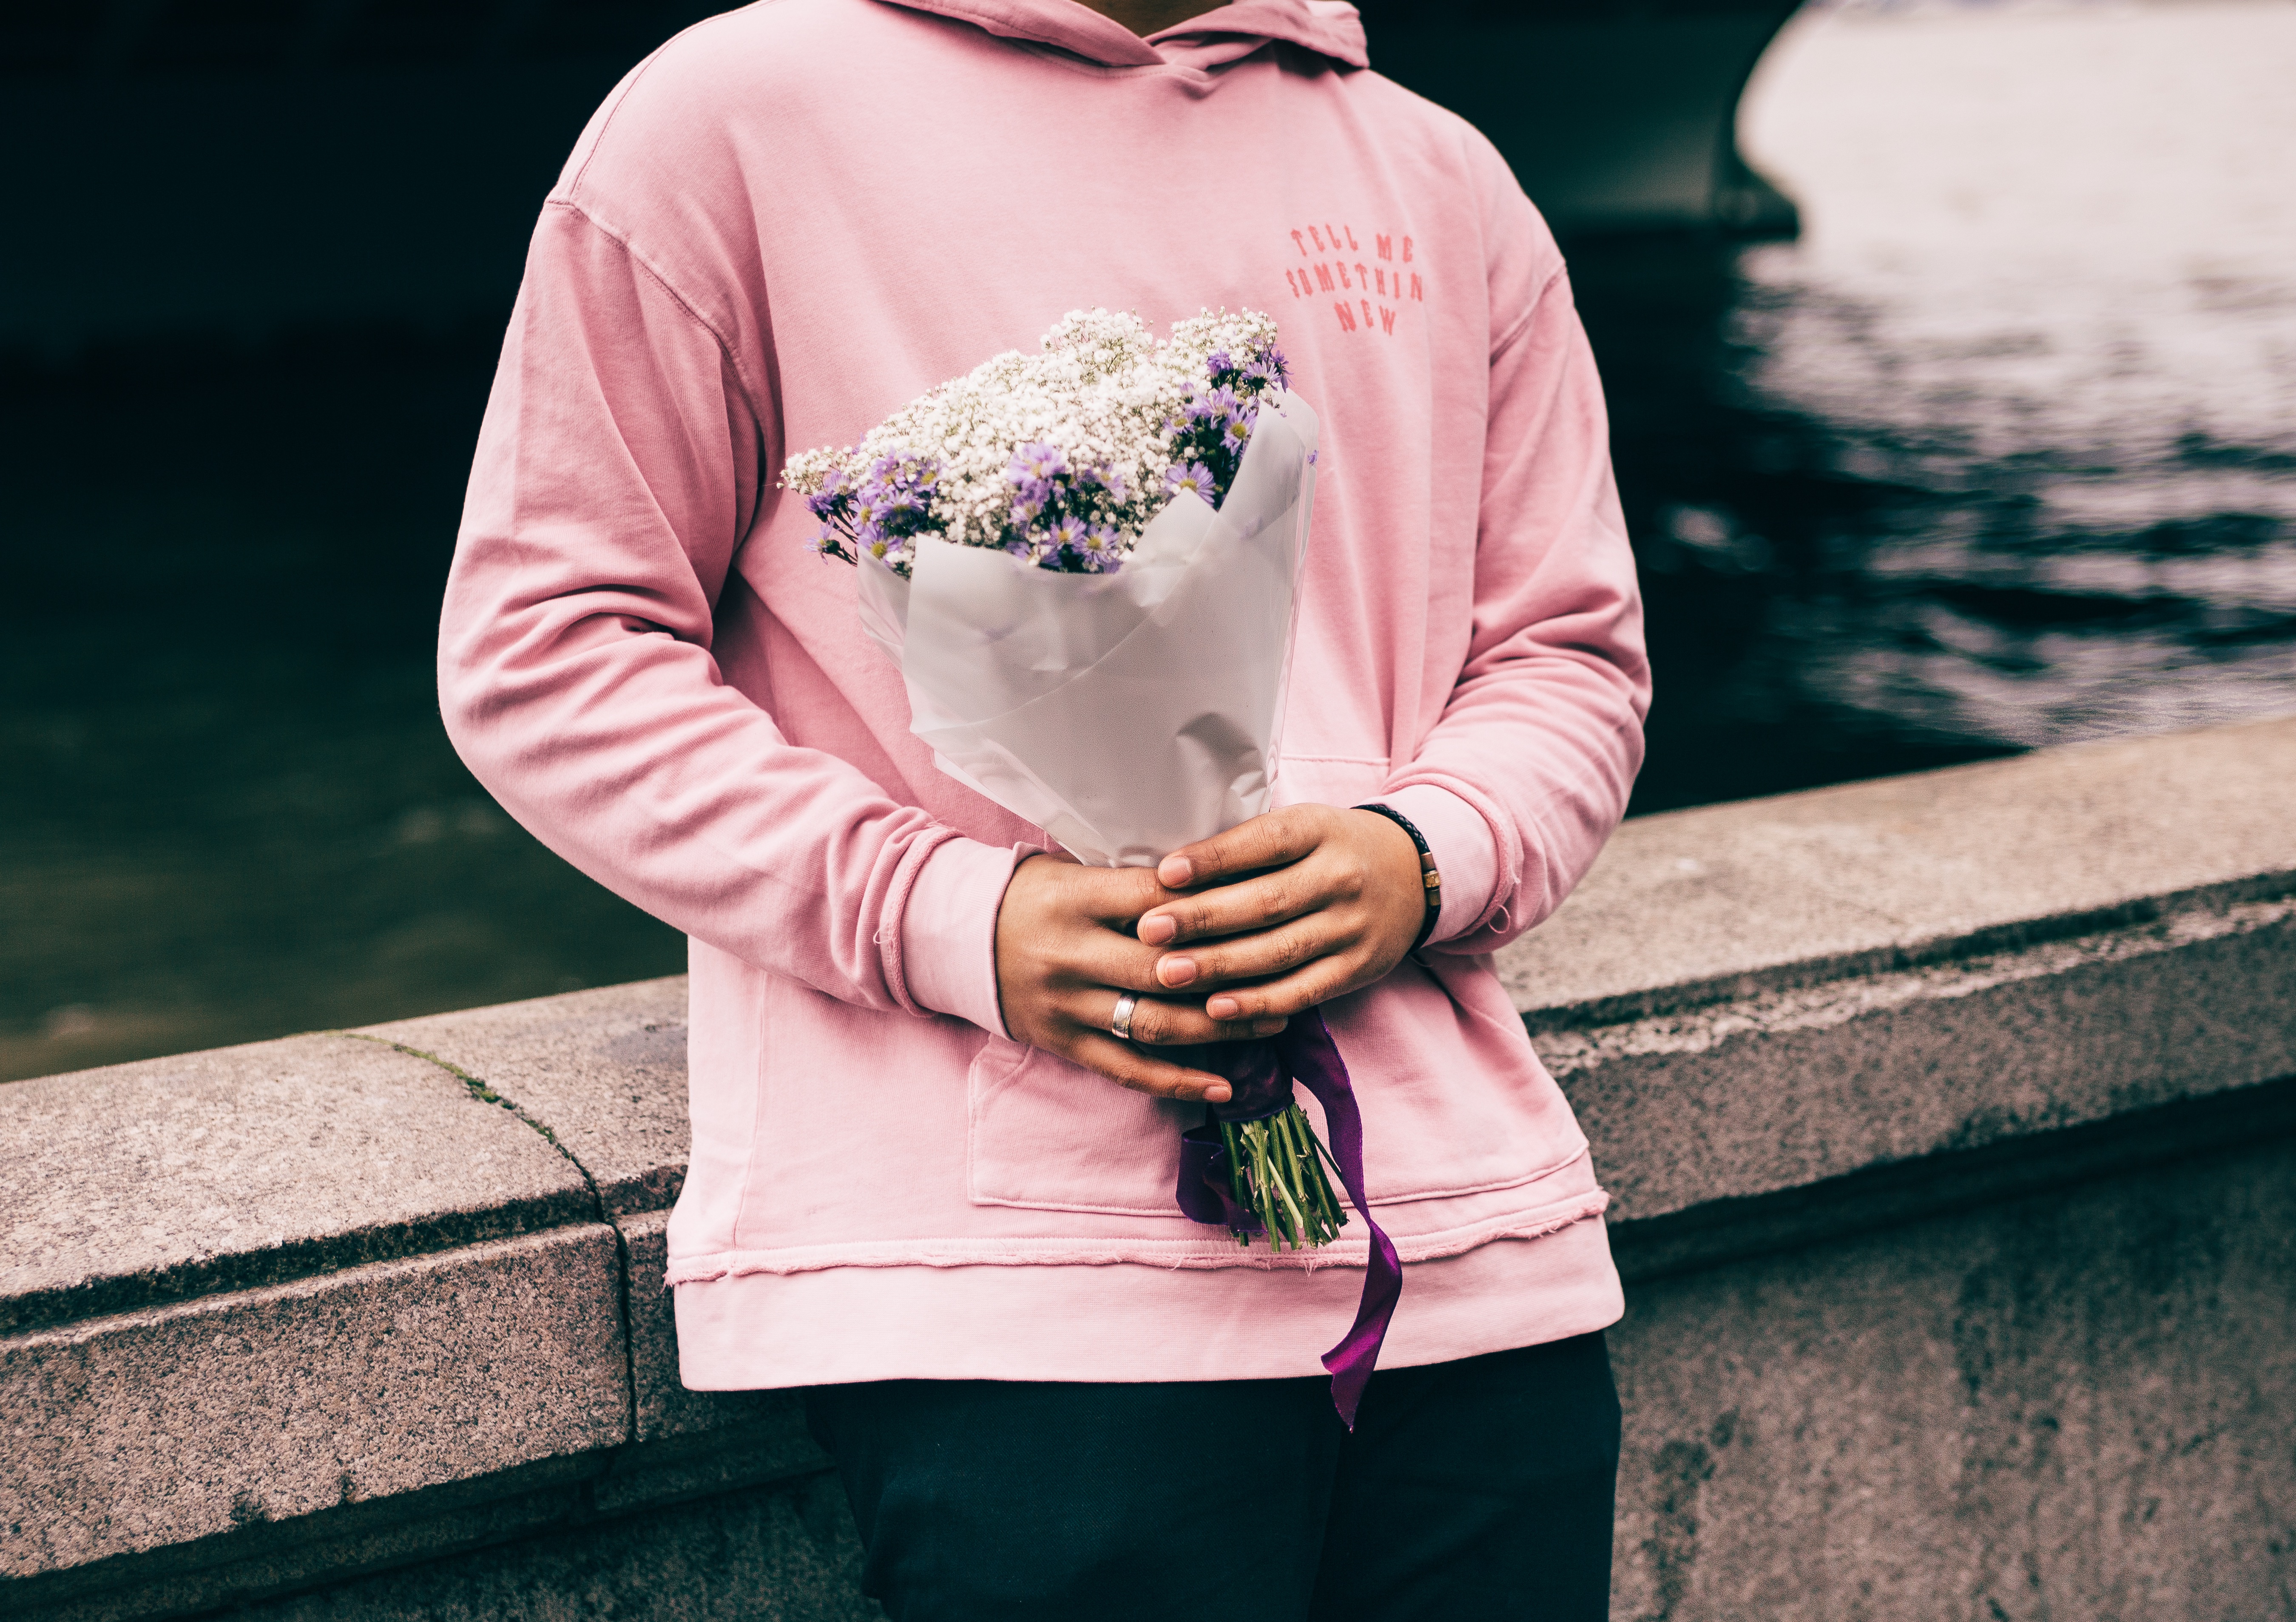
hand, person, girl, woman, white, photography, flower, bouquet, portrait, model, spring, red, color, romance, fashion, blue, clothing, lady, pink, dress, photograph, beauty, photo shoot, portrait photography